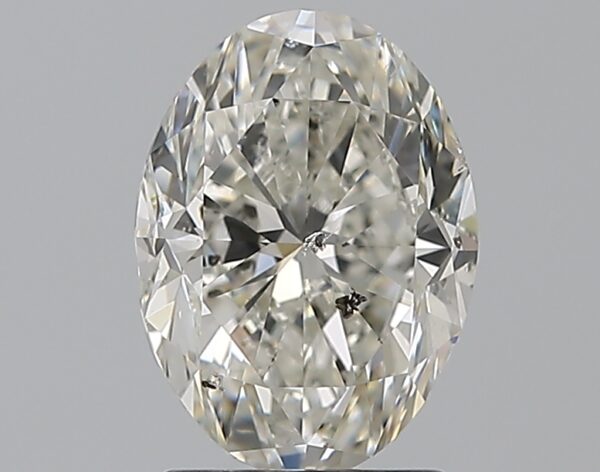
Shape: oval
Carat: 2
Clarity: SI2
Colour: H
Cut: GD
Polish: EX
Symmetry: EX
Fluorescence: F
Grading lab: GIA
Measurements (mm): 9.22 x 6.77 x 4.62